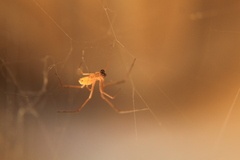
Species: Lactrodectus_hesperus